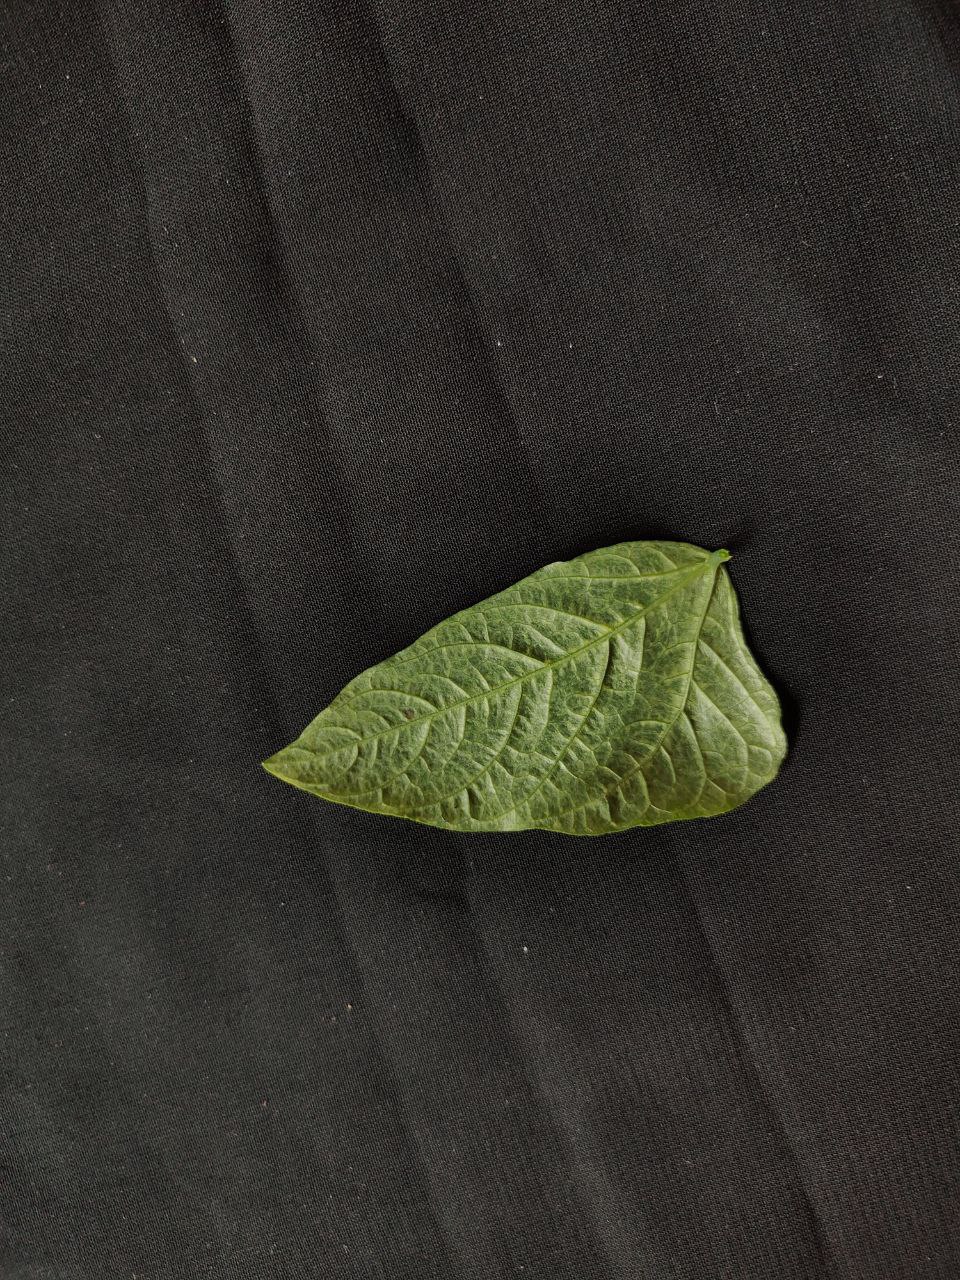
Crop: cowpea
Leaf condition: Mosaic Virus